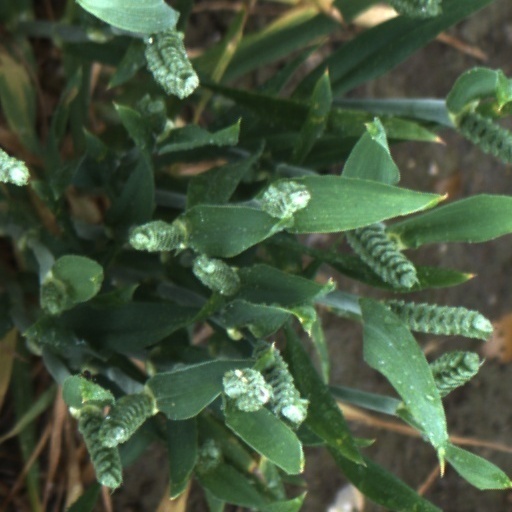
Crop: wheat